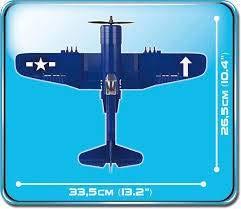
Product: COBI Small Army Vought F4U Corsair
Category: Toys & Games | Toy Figures & Playsets | Playsets & Vehicles | Vehicles
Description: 1 figure - American pilot.
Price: $29.46
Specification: ProductDimensions:2.2x9.4x14.2inches|ItemWeight:1pounds|ShippingWeight:1pounds(Viewshippingratesandpolicies)|DomesticShipping:ItemcanbeshippedwithinU.S.|InternationalShipping:ThisitemcanbeshippedtoselectcountriesoutsideoftheU.S.LearnMore|ASIN:B01NAASDHF|Itemmodelnumber:5523|Manufacturerrecommendedage:6-15years